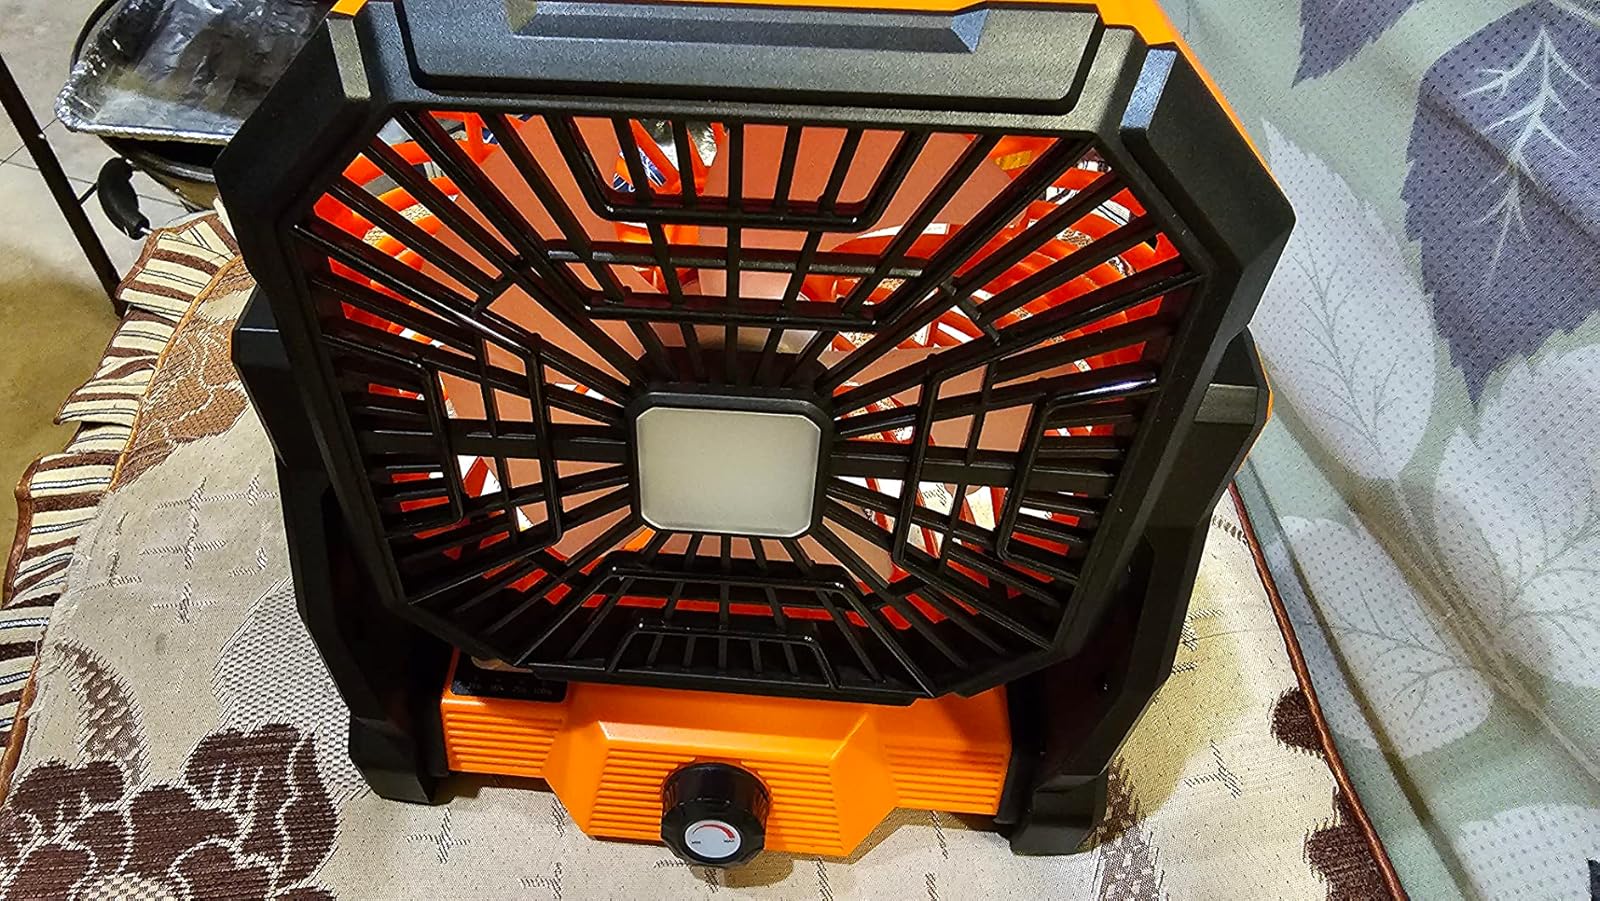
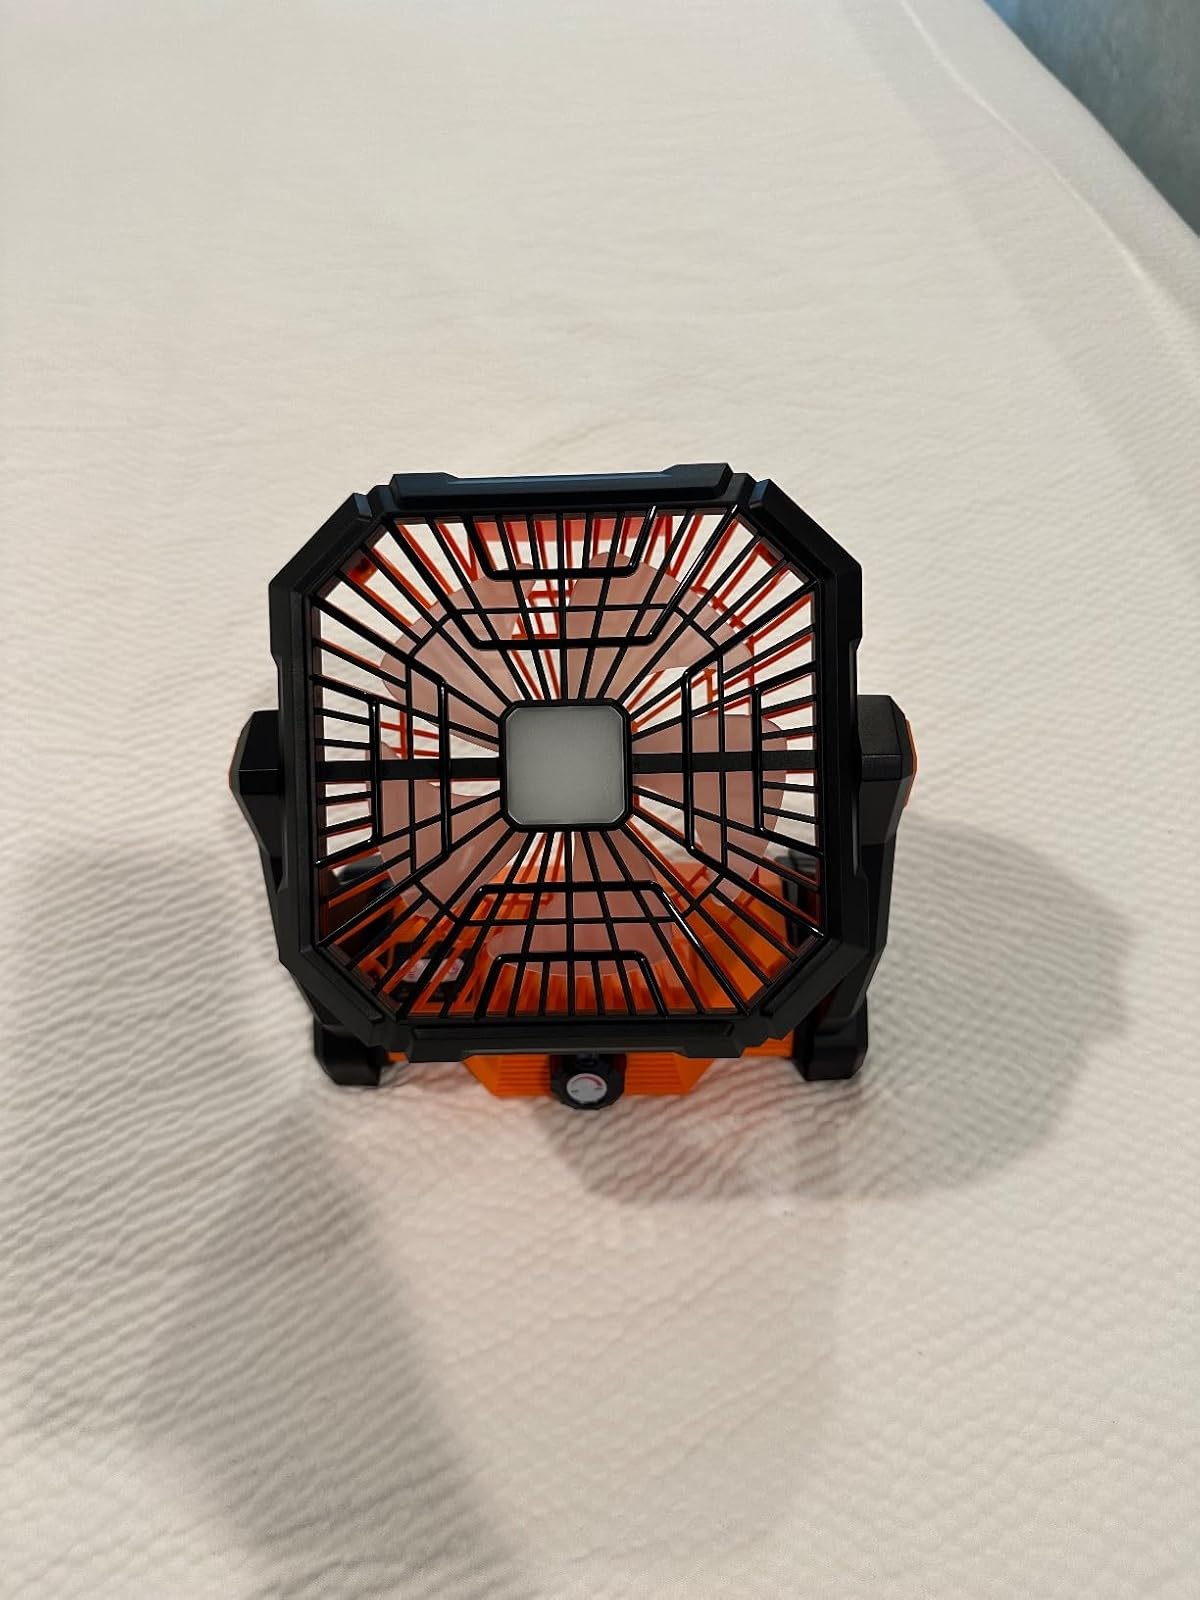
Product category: lantern
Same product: yes